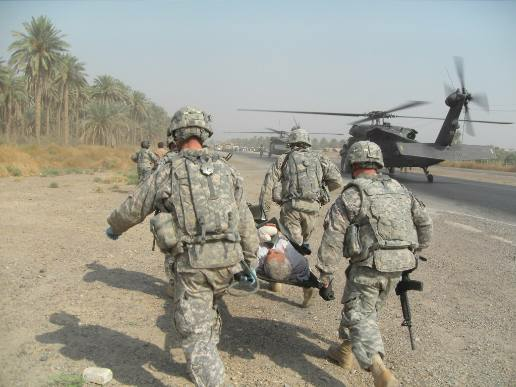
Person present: Yes